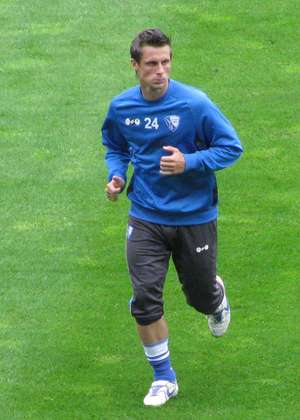
Philipp Bönig est un footballeur allemand né le 20 mars 1980 à Erding en Allemagne. Il évolue au poste d'arrière gauche.